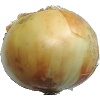
Label: Onion White 1